Vienna Hausberge

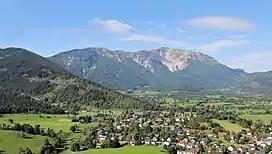
The Schneeberg, one of Vienna's three "Hausberge"

Vienna's Hausberge are the mountains of Raxalpe, Schneeberg and Hohe Wand in the south of the state of Lower Austria. These mountains may be reached from Vienna in about an hour and are therefore a popular recreation area for the Viennese.